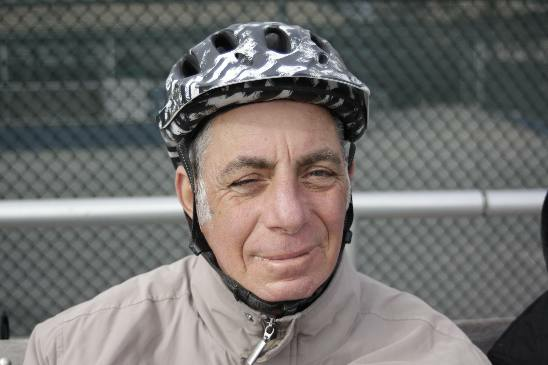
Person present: Yes